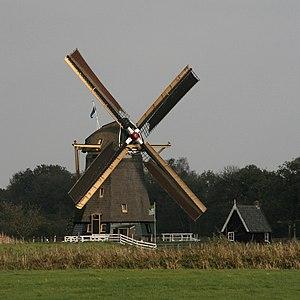
Cet article recense les moulins à vent de la province d'Utrecht, aux Pays-Bas.